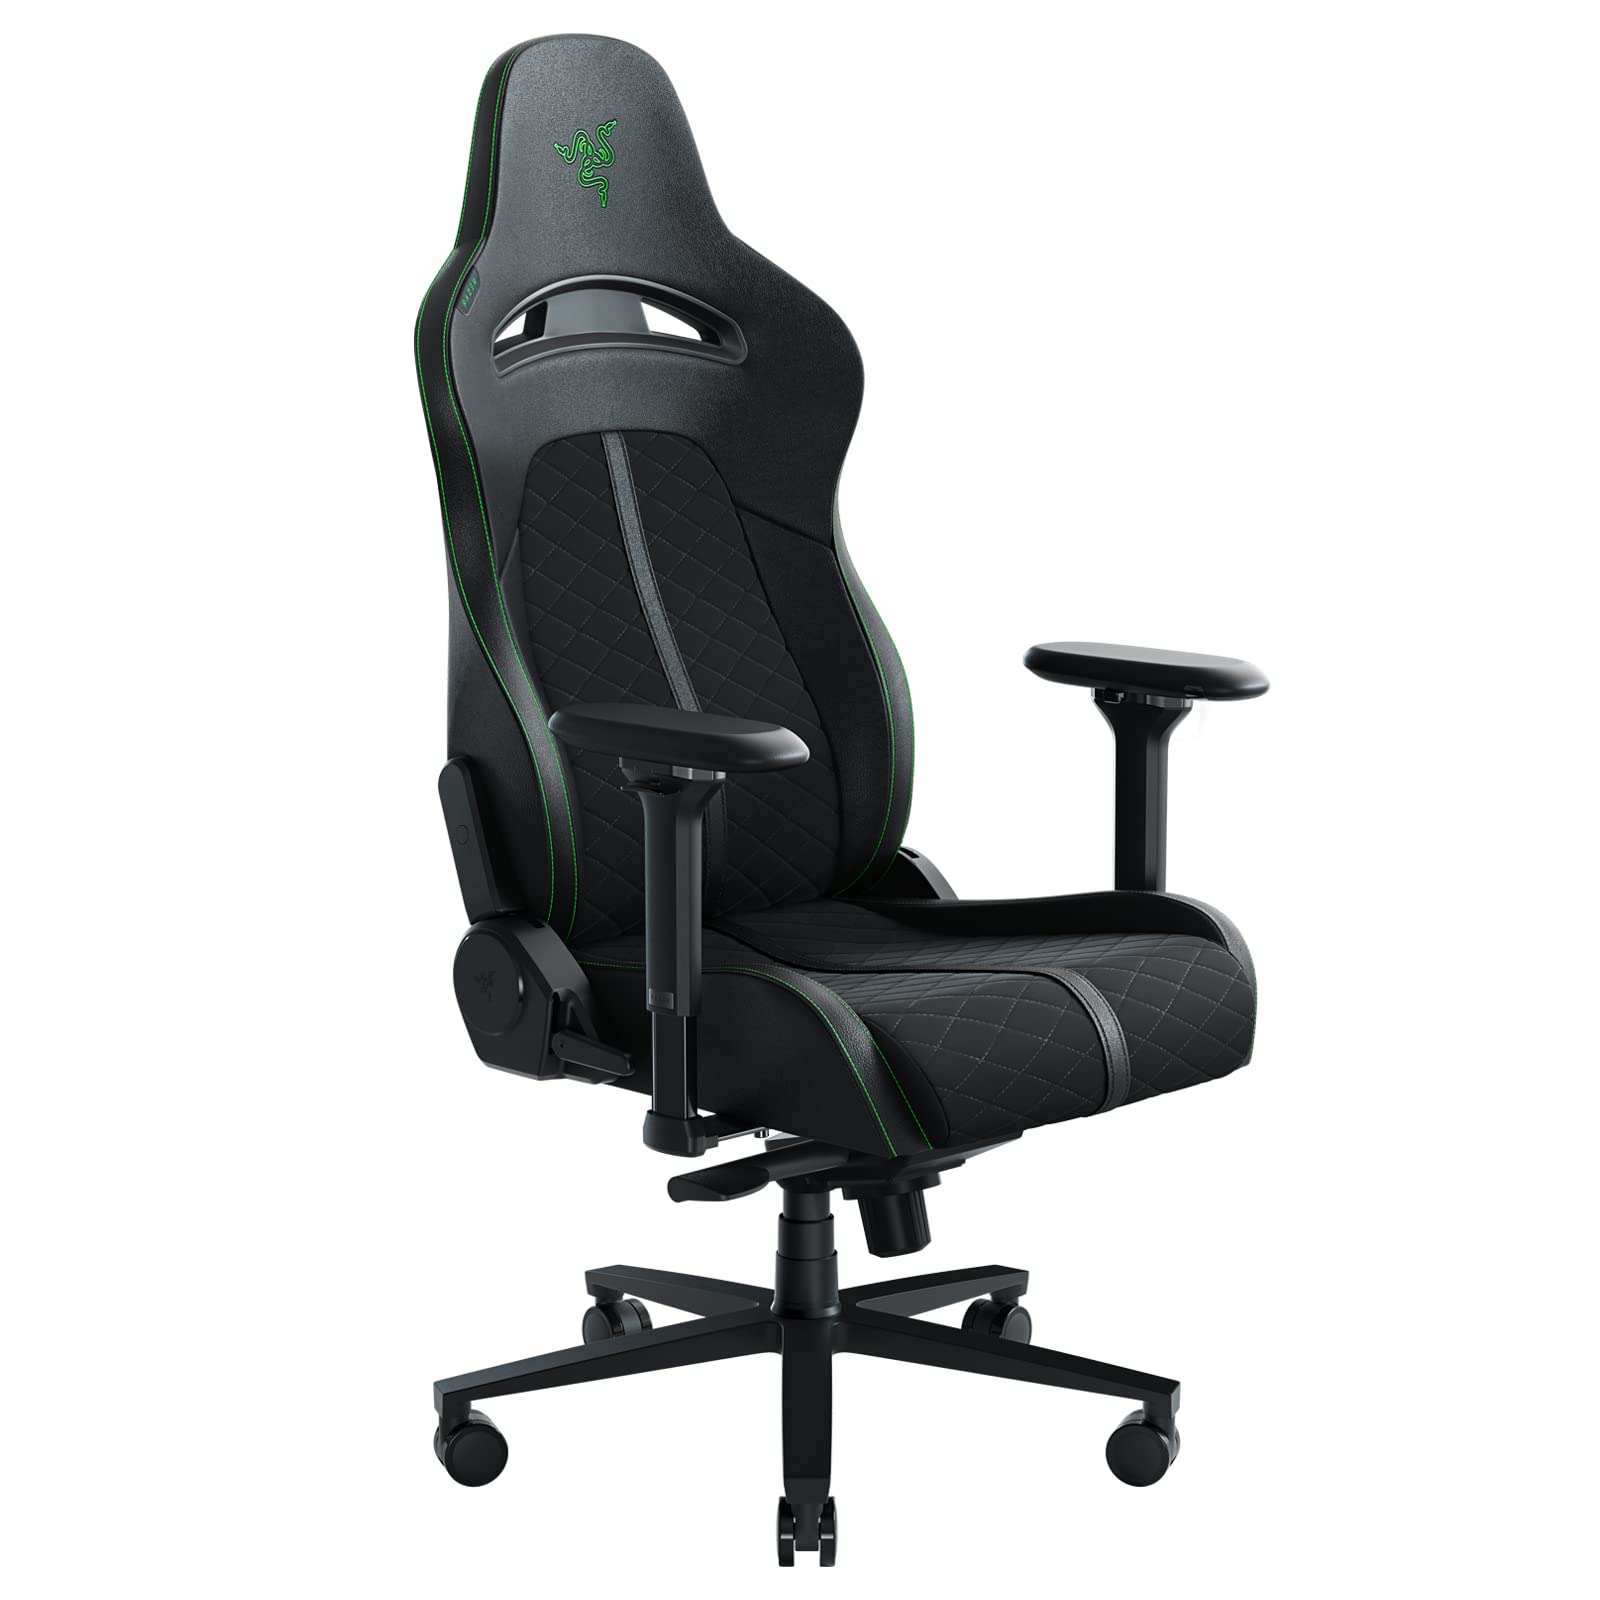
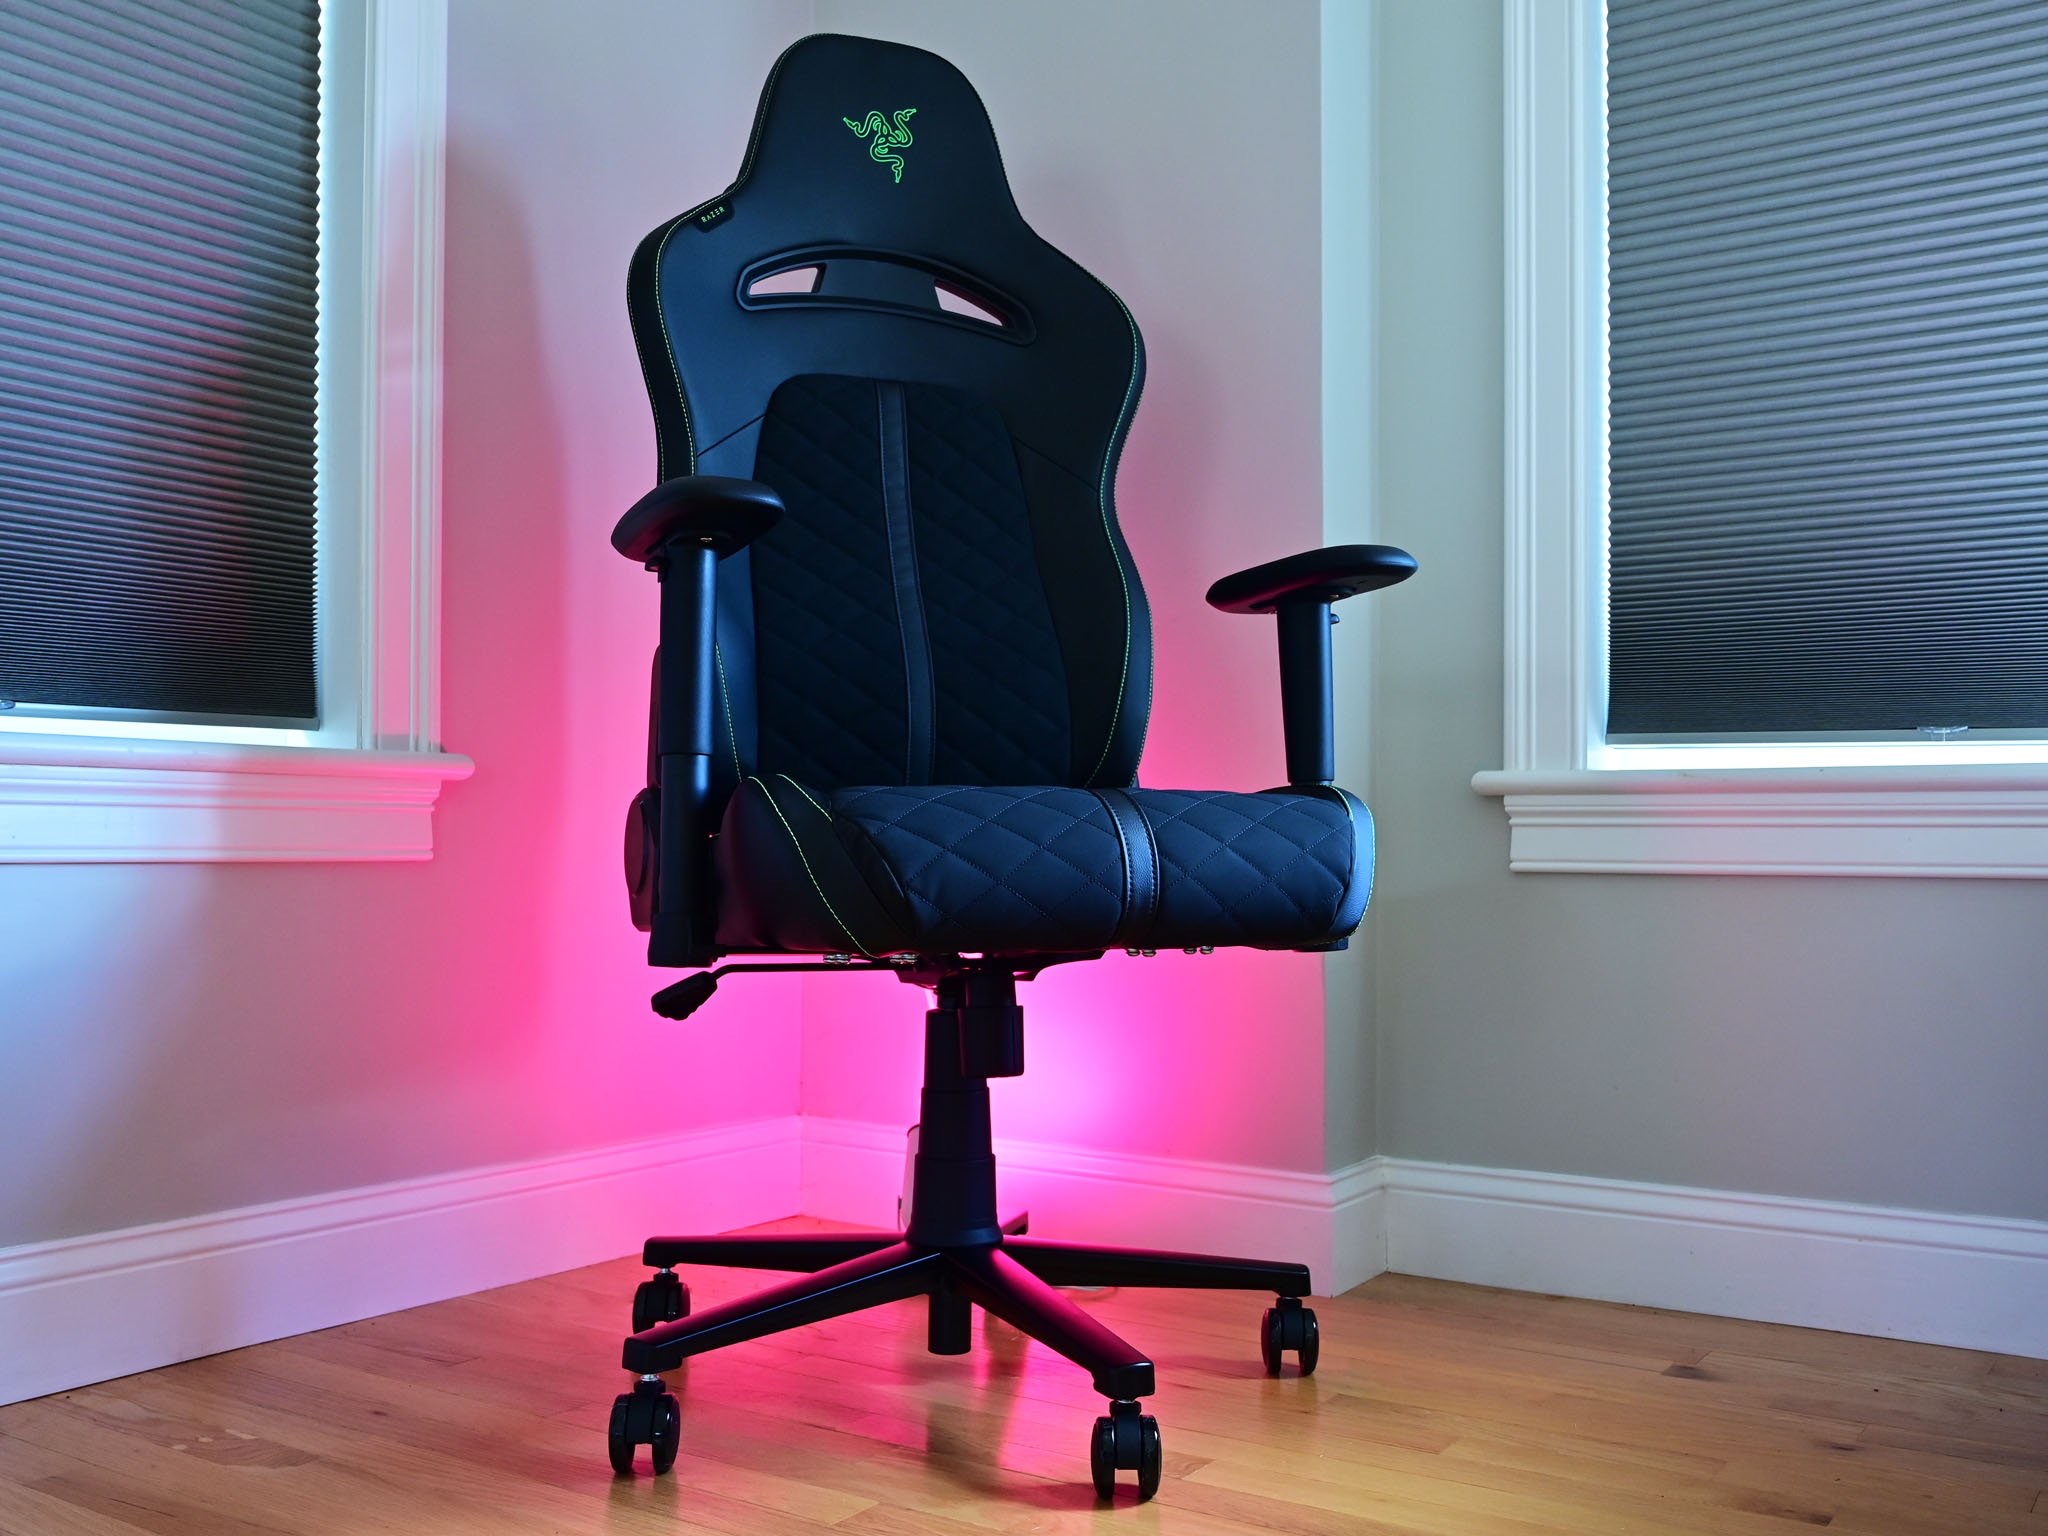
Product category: items_chair
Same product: yes